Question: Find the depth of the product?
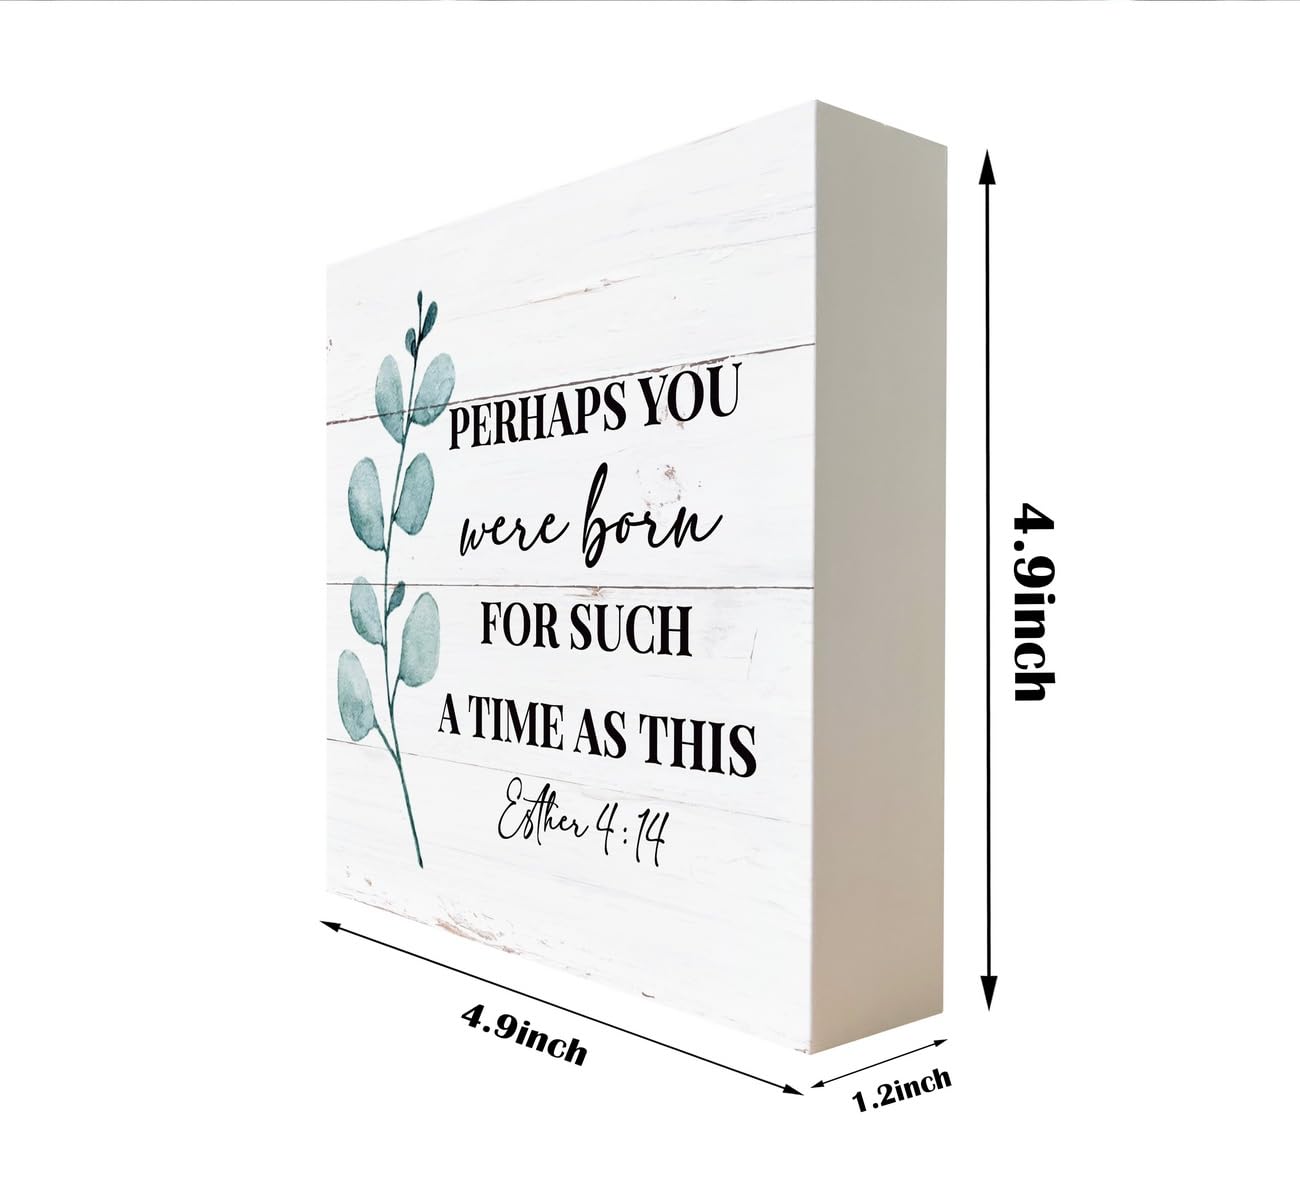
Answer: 4.9 inch